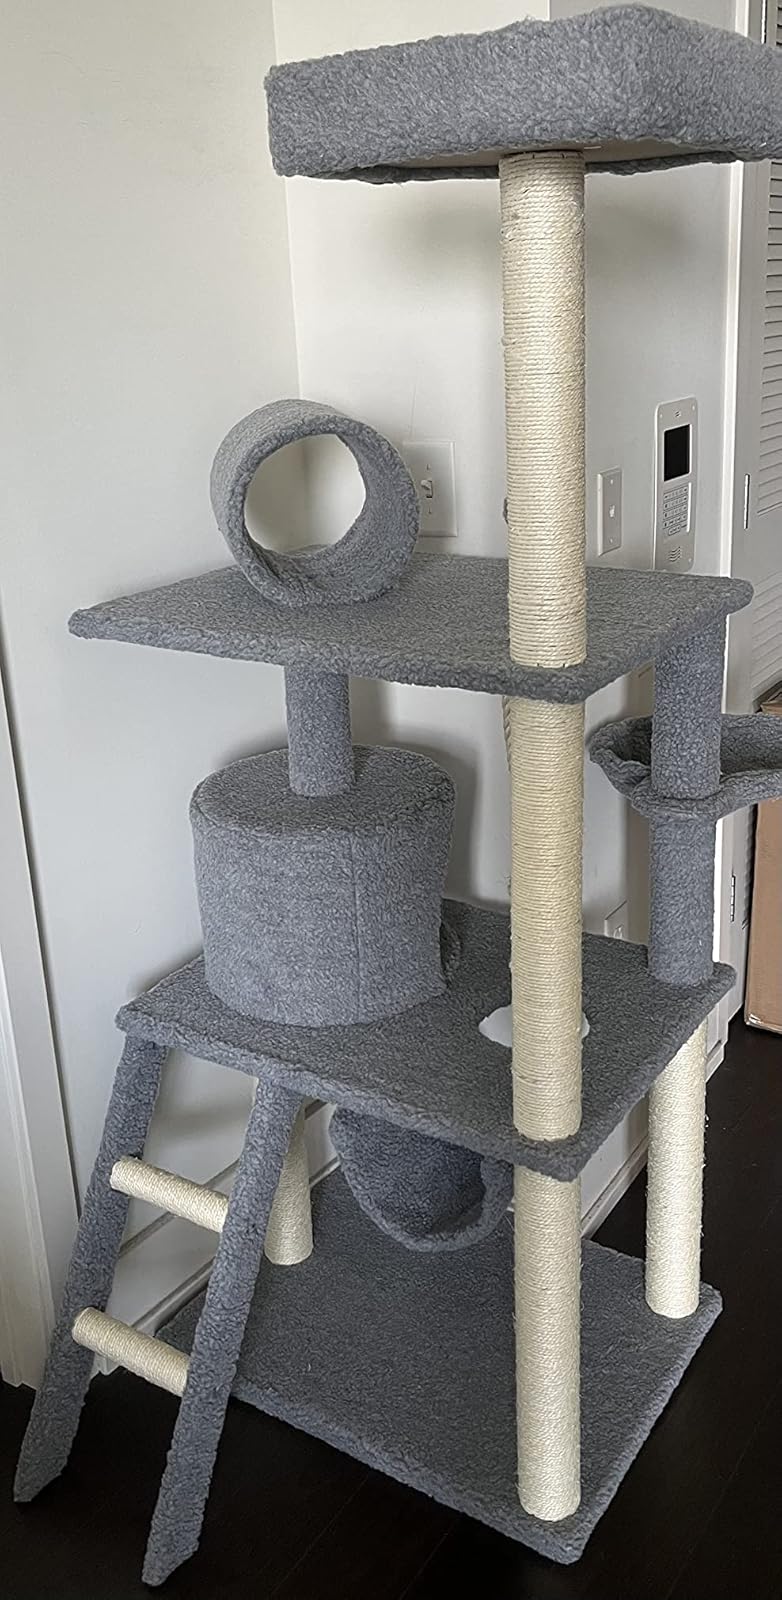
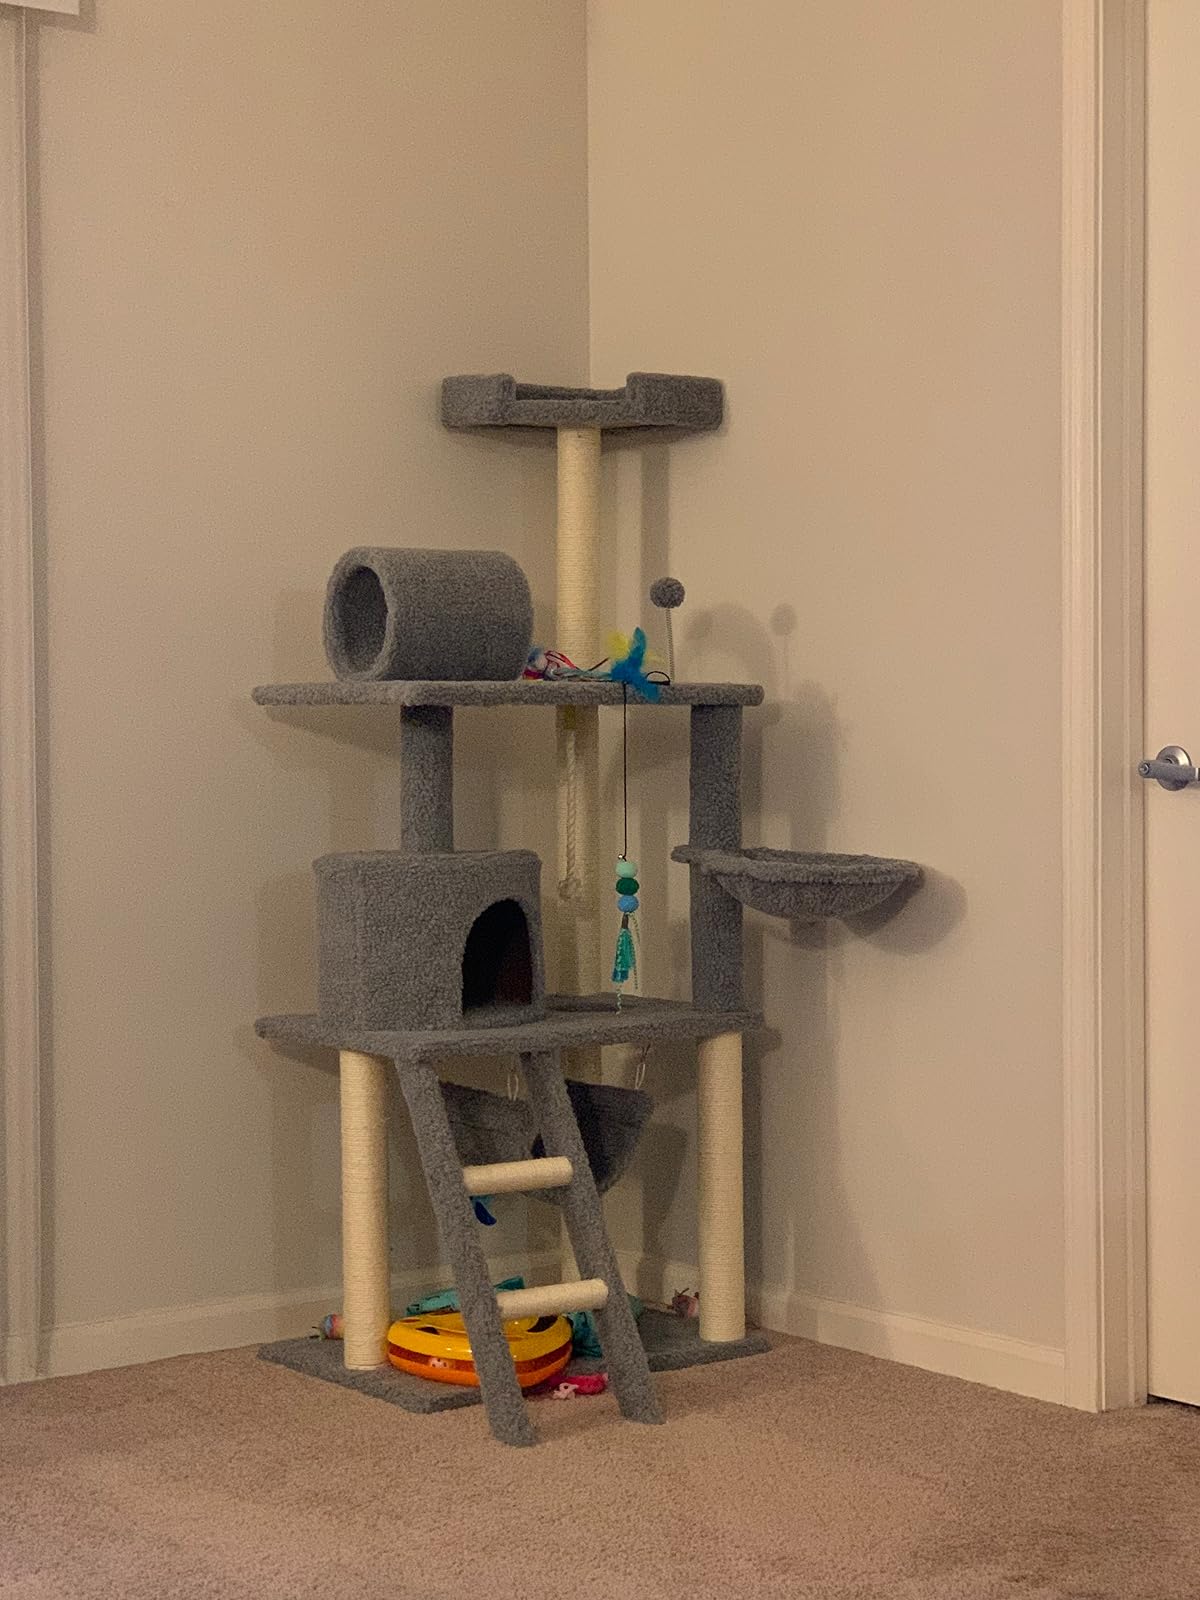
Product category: items_cat tree
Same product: yes